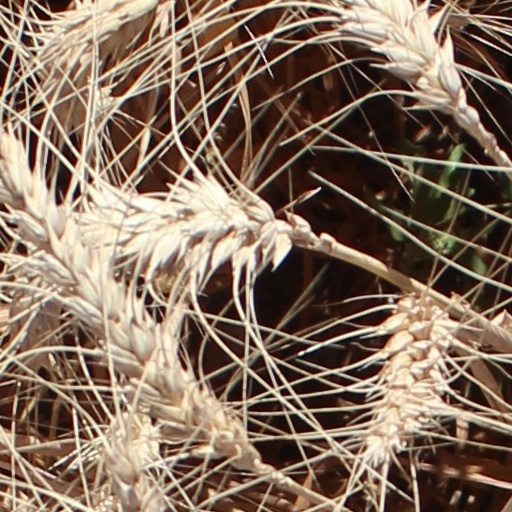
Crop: wheat